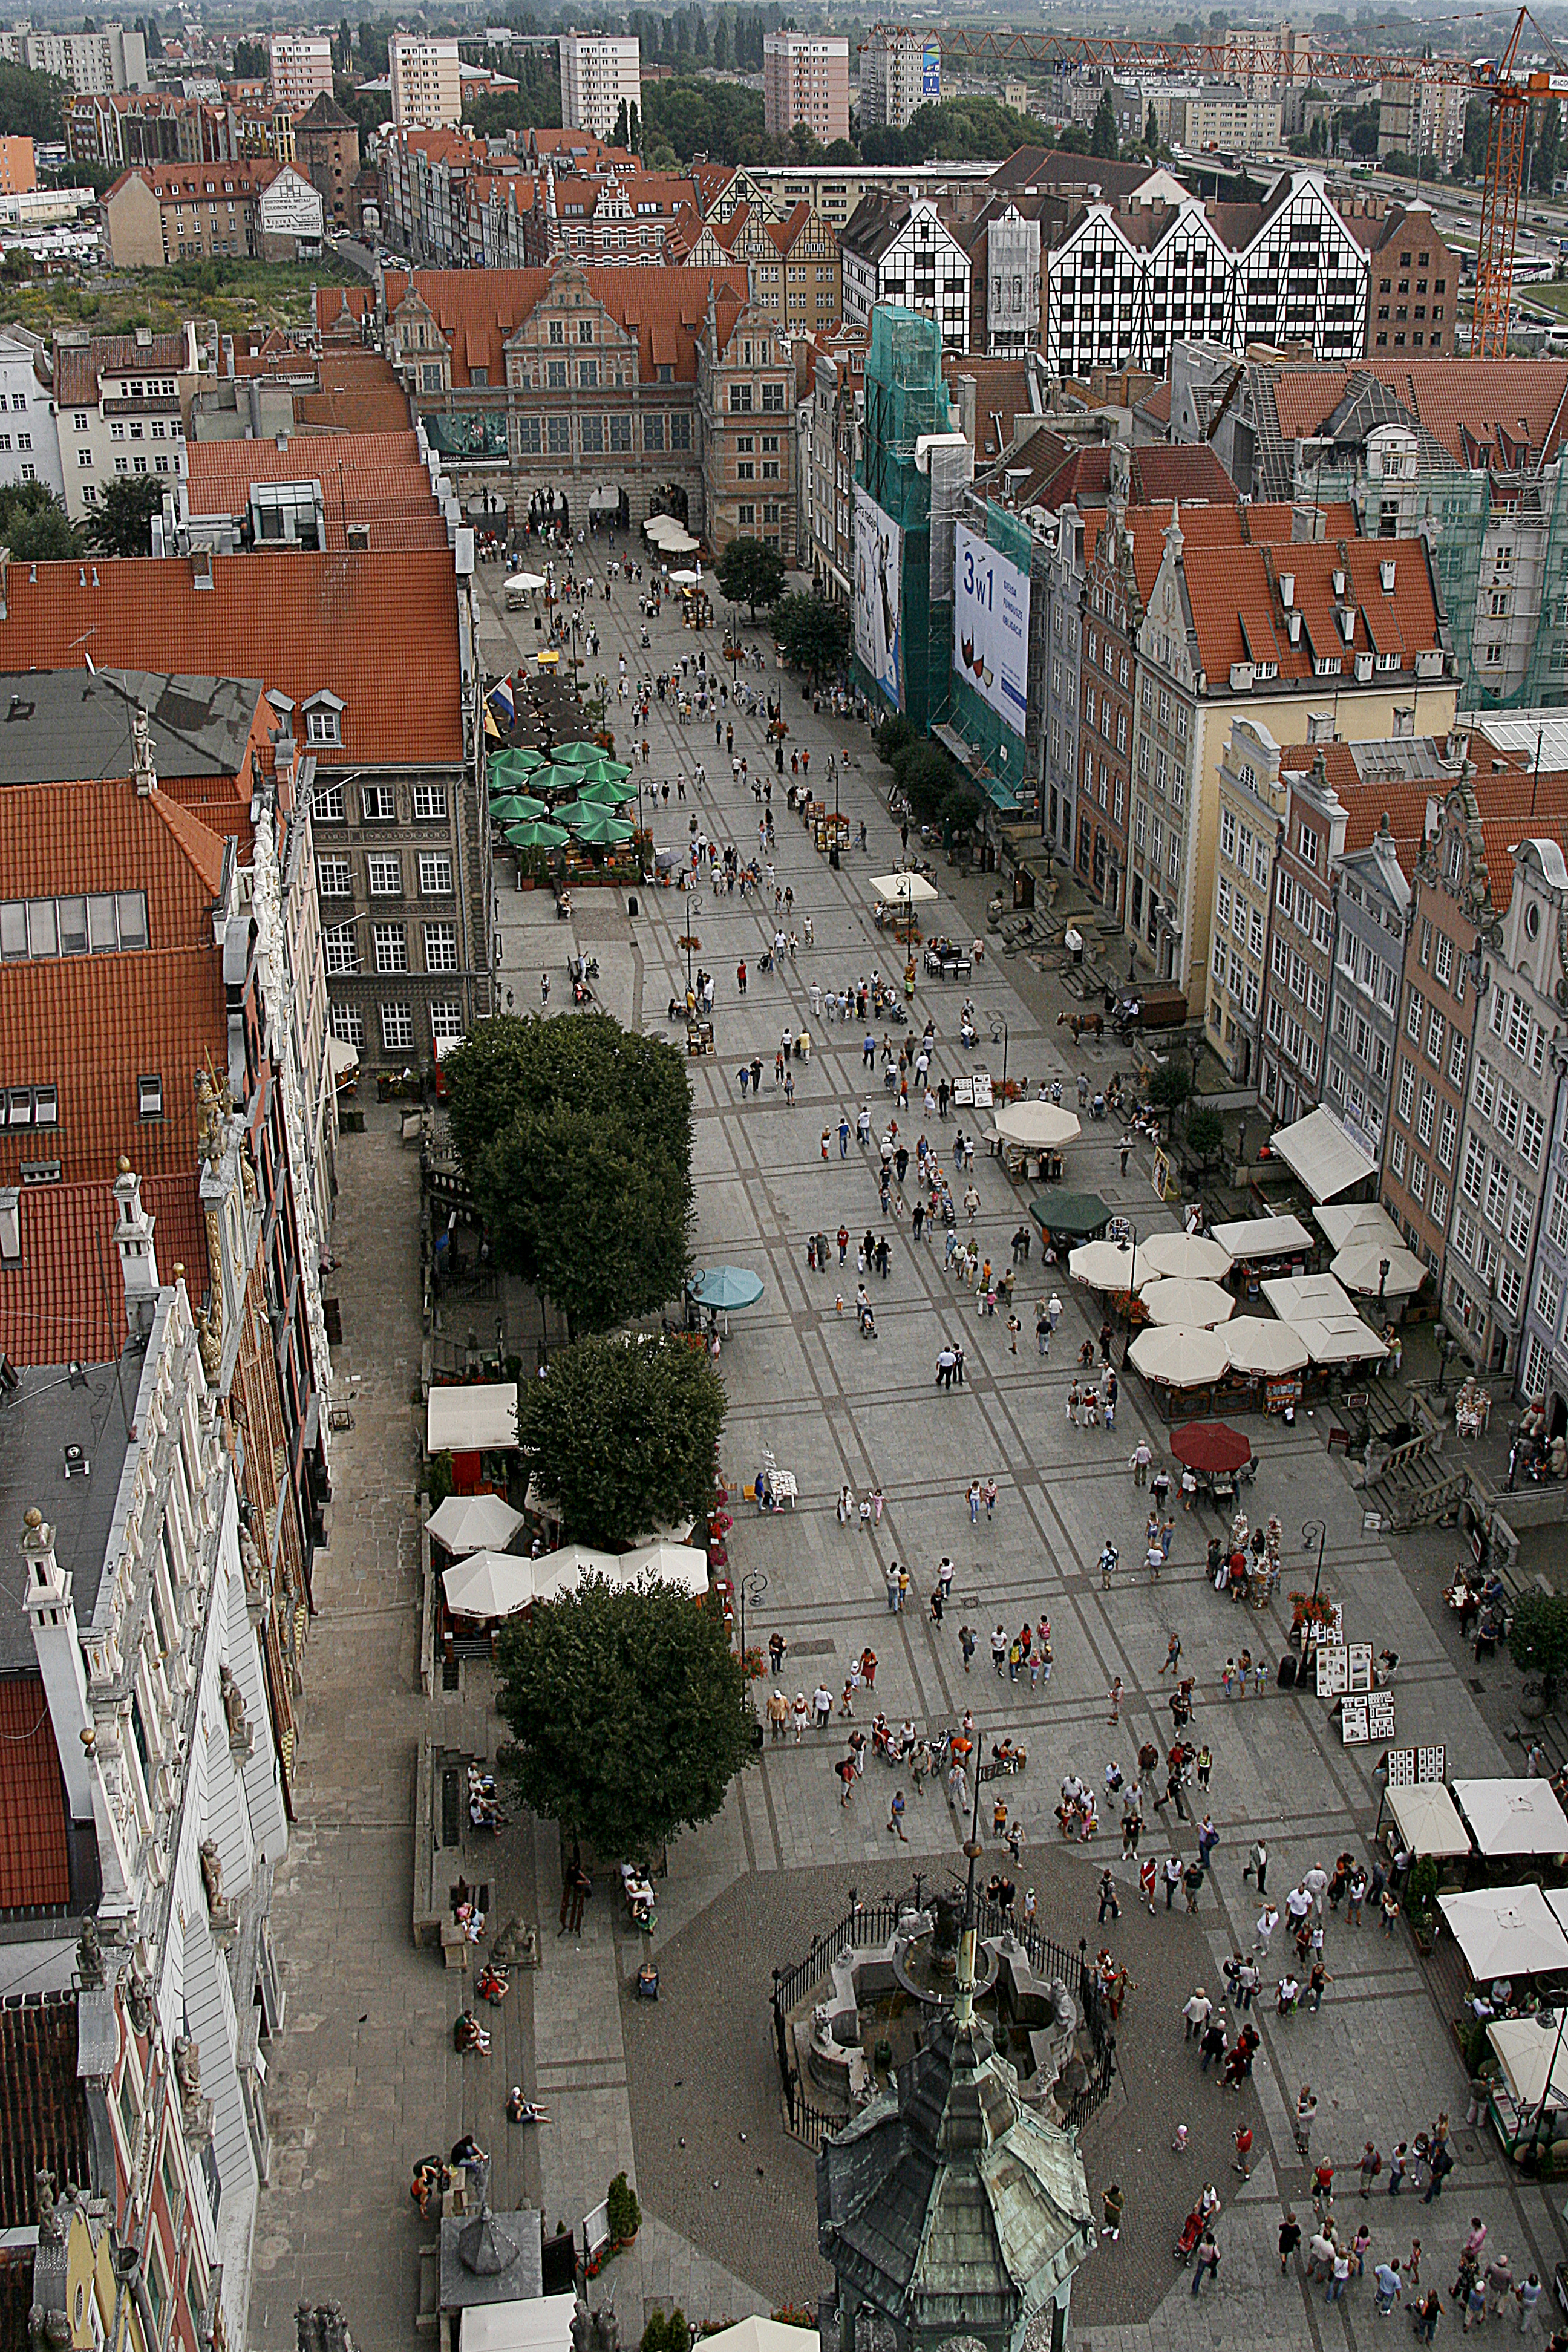
poland, gdansk, old town, city, summer, tourist, historical centre, wall, urban area, town, human settlement, neighbourhood, architecture, street, building, urban design, roof, residential area, infrastructure, road, plant, tourism, facade, cityscape, brick, metropolis, pedestrian, suburb